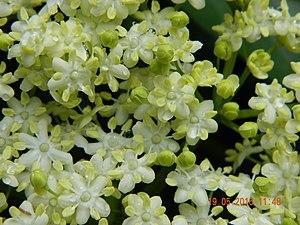
Sureau. Fleurs. Kyiv, 19.05.2016.